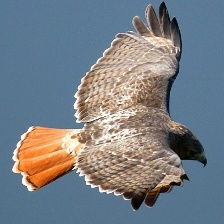
Species: RED TAILED HAWK
Scientific name: BUTEO JAMAICENSIS